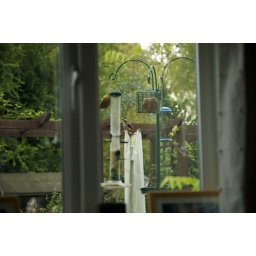
Birds in the garden - Great spotted woodpecker